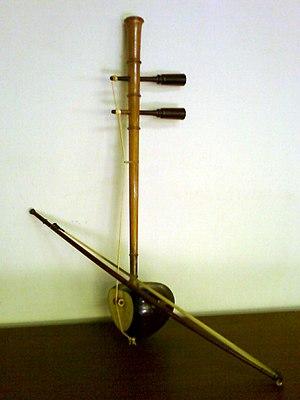
Le Saw ua thaï : ซอ อู้ prononcé [sɔ ʔûː], aussi orthographié aussi Vu OU, est un instrument à cordes d'origine Thaï qui possède un ton plus bas que le Saw duang et c'est le son le plus grave de la famille des scies.